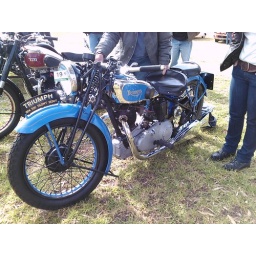
Taken at a classic car and motorcycle display in Mildura on Sunday 8th June